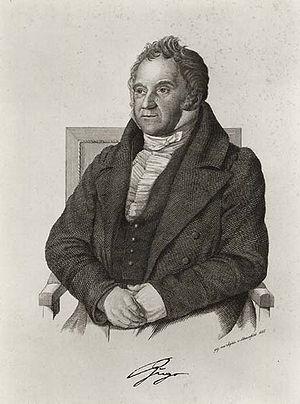
L’université Georg-August de Göttingen — en allemand Georg-August-Universität Göttingen, est une des plus célèbres universités allemandes, dont sont issus notamment des mathématiciens de grand renom. Située dans le Land de Basse-Saxe en République fédérale d'Allemagne, en tant qu'établissement consacré à l'enseignement et à la recherche, elle est aussi la plus importante université de cet état, de par le nombre d'étudiants qu'elle accueille. Fondée en 1734 sous le nom de Universitas Regiæ Georgiæ Augustæ par George II, roi de Grande-Bretagne et prince électeur de Hanovre, soucieux de promouvoir les idéaux du siècle des Lumières, elle en est aussi la plus ancienne. L'enseignement a commencé à y être dispensé en 1737.
Gustav von Hugo connu en France sous le nom de Gustave Hugo, est un juriste et historien allemand du droit, né le 23 novembre 1764 à Lörrach et décédé le 15 septembre 1844 à Göttingen.